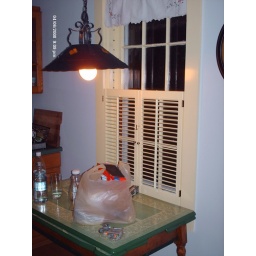
road candy in the VT kitchen